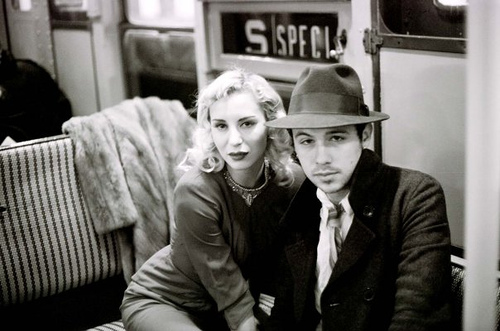
A young man and woman sitting next to each other in a train cabin.